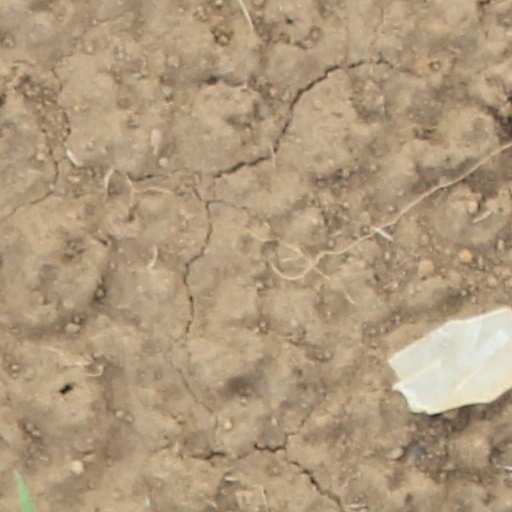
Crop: wheat